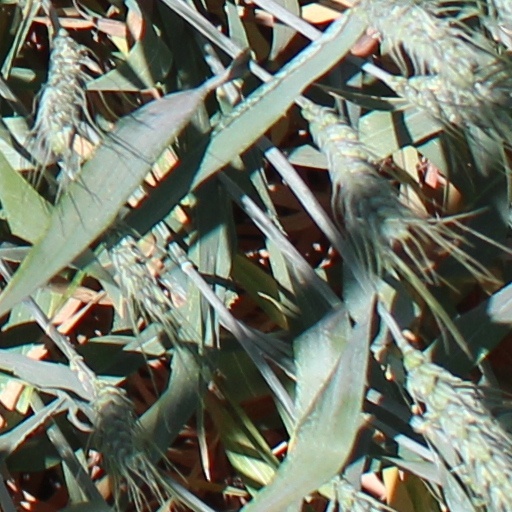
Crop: wheat